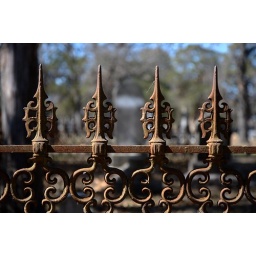
Damselfly perched on a rusty iron fence in Oakwood Cemetery in Austin, Texas.